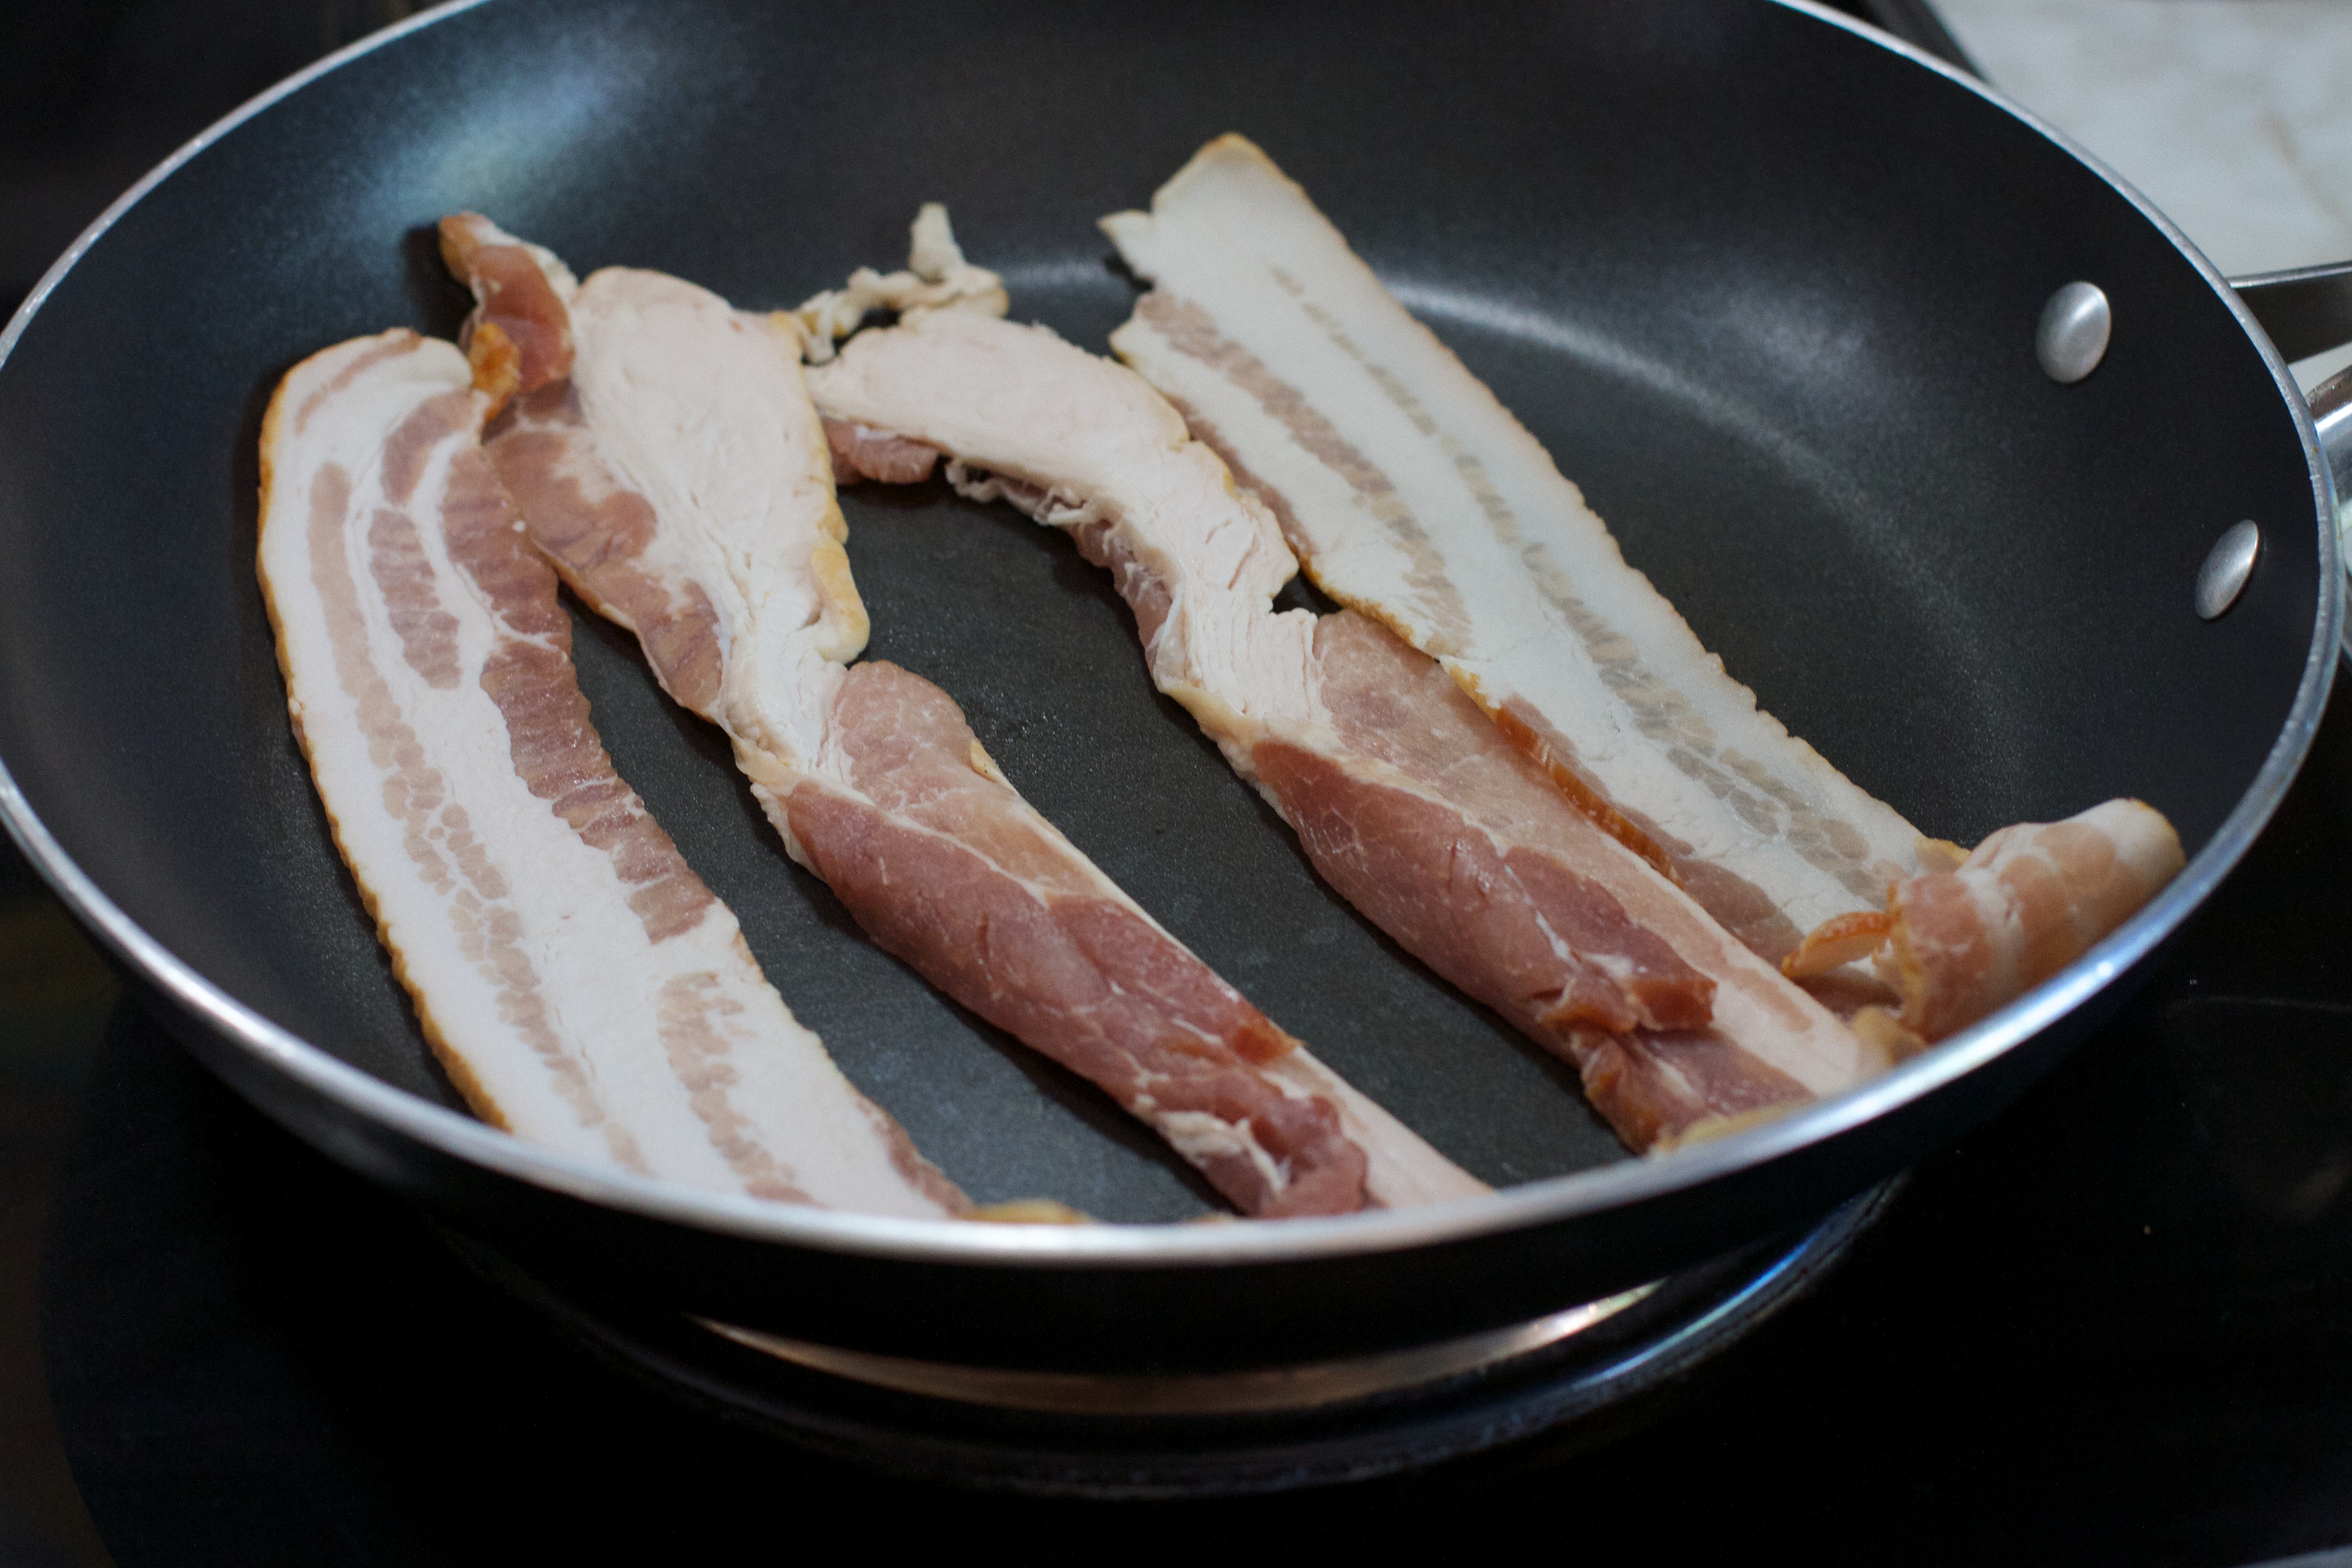
dish, meal, food, fish, meat, pork, cuisine, bacon, asian food, animal source foods, samgyeopsal